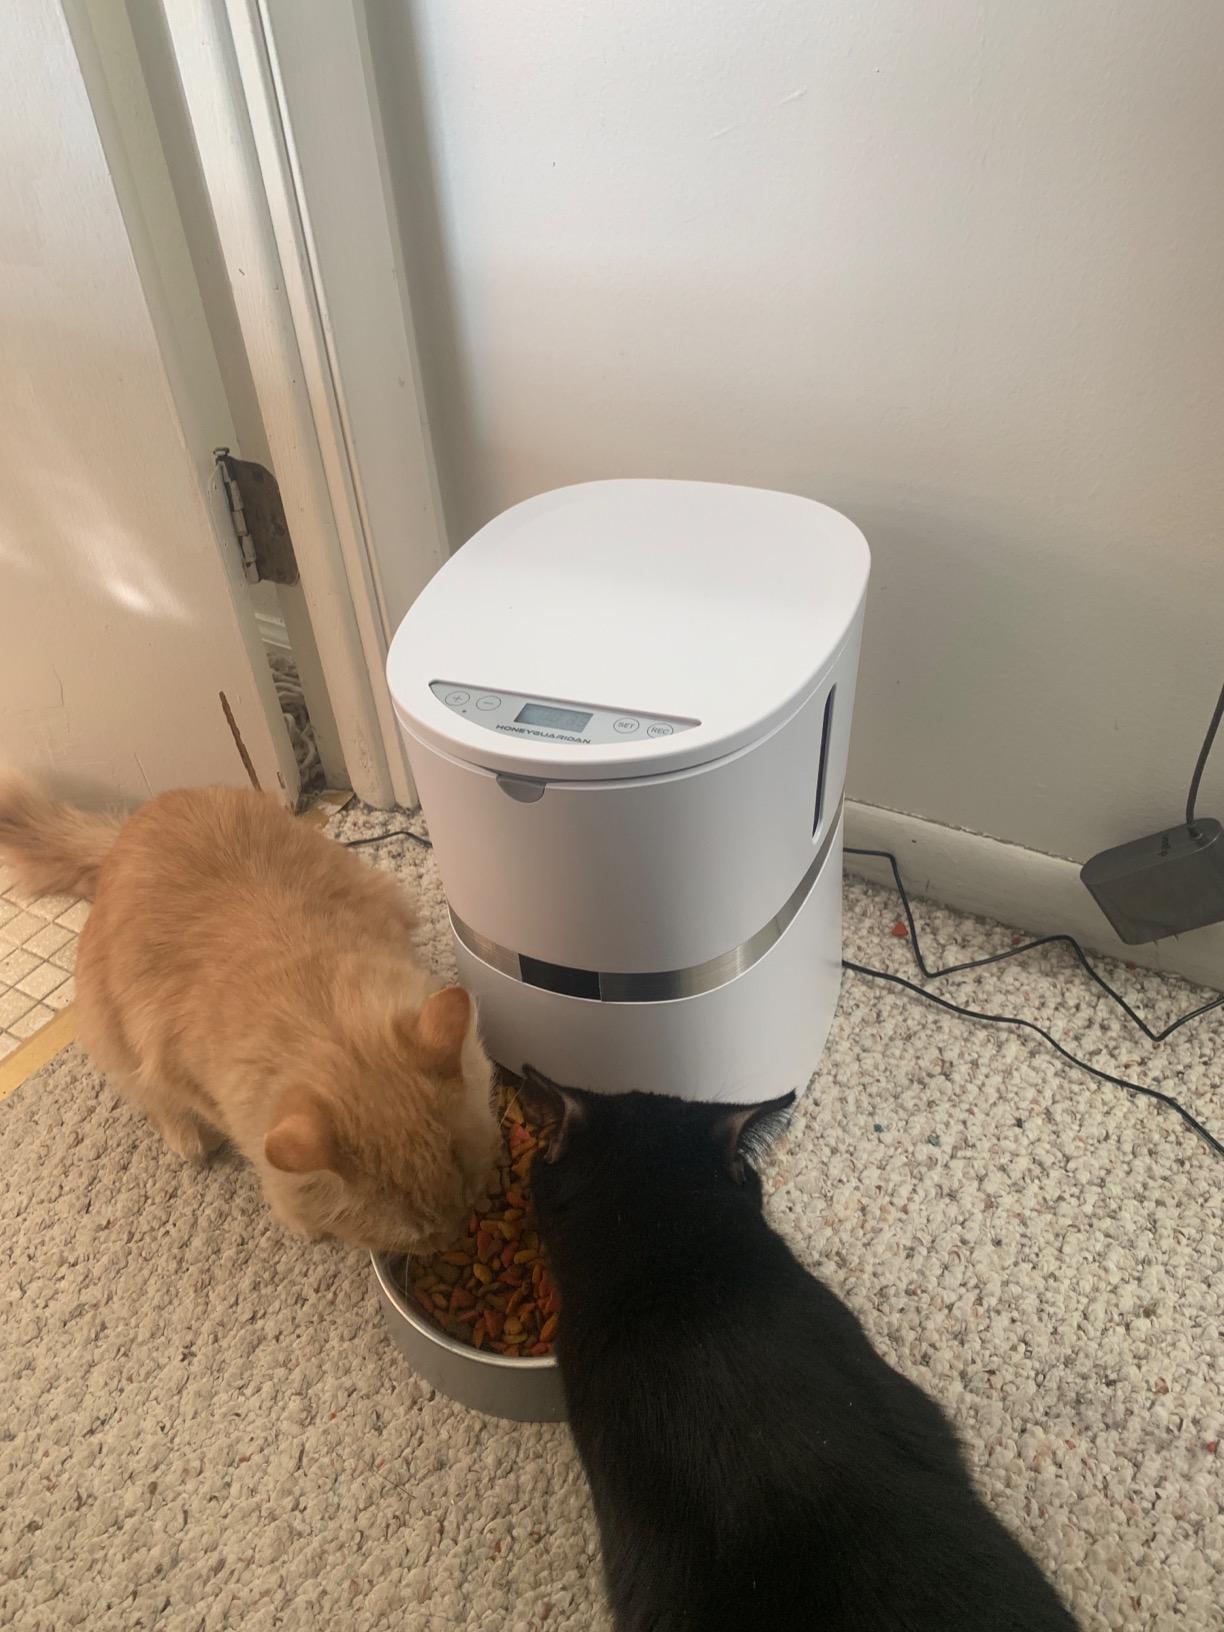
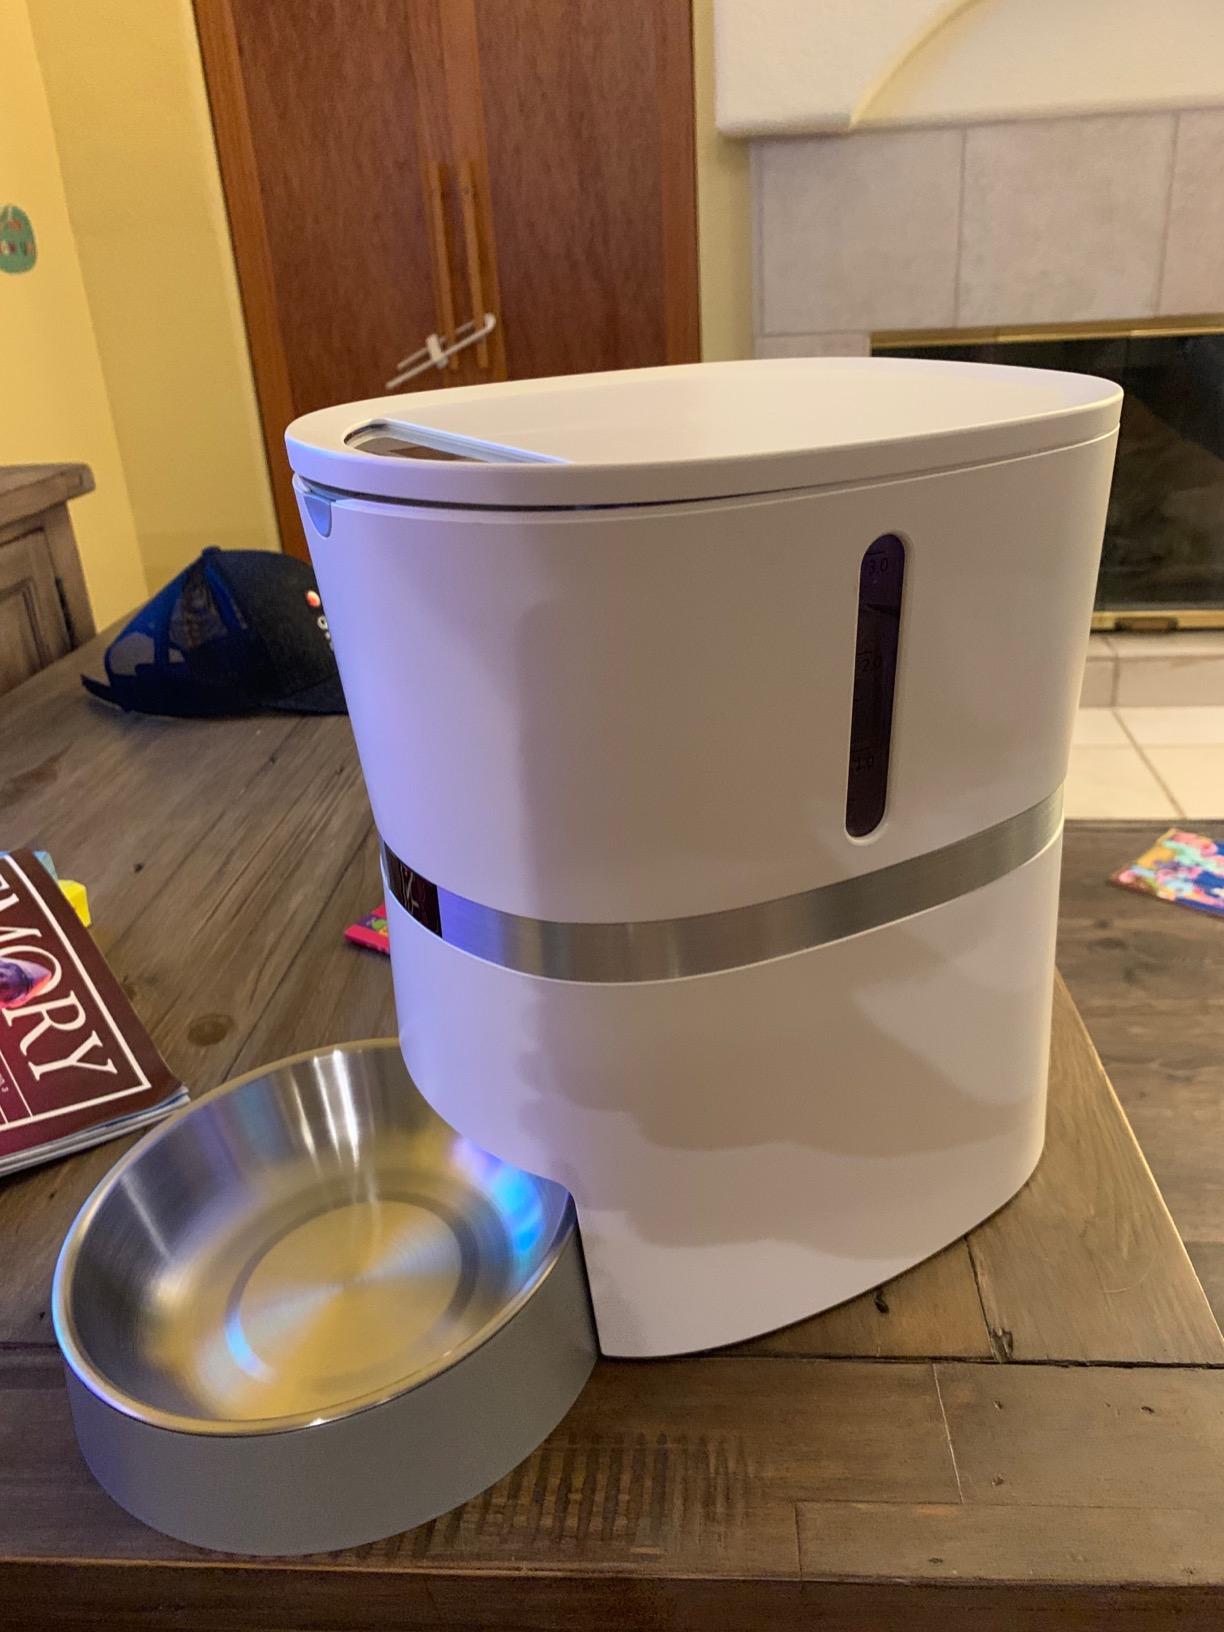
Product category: items_feeder
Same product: yes